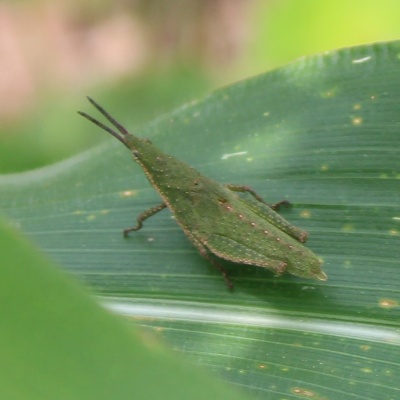
Crop: Maize
Condition: grasshoper